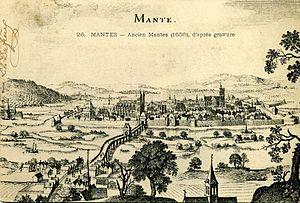
Vue de Mantes en 1650 selon une gravure ancienne publiée dans ""Topographiae Galliae"". Carte postale ancienne (postée en 1903)."
Le pont Neuf de Mantes est un pont routier qui franchit la Seine de Mantes-la-Jolie à Limay sur une longueur de quatre cent cinq mètres. Il comprend en fait deux ponts, séparés par la traversée de l'île aux Dames, le pont neuf de Mantes proprement dit, à structure métallique, qui enjambe le bras navigable de la Seine, et le pont de neuf de Limay, pont de pierre à trois arches reconstruit en 1943, sur le bras de Limay. Il se situe légèrement en aval du vieux pont de Limay.
Le pont Clemenceau est situé à Vernon où il permet de franchir la Seine. Sa longueur est de 250 mètres.
La grande famine de 1693-1694 est due à un hiver très rigoureux en 1692, suivi en 1693 d'une récolte très médiocre, causée par un printemps et un été trop pluvieux, causant une flambée des prix des céréales et une sous-alimentation qui favorise les épidémies comme le typhus, jusqu'en 1694. La France, qui avait alors 20 millions d’habitants, eut 1 300 000 morts en plus de la mortalité normale, selon Emmanuel Leroy-Ladurie, qui estime à 600 000 morts la catastrophe suivante, la Grande famine de 1709.
Mantes-la-Jolie est une commune française du département des Yvelines et de la région Île-de-France, chef-lieu d'arrondissement. C'est une ville moyenne, située sur la rive gauche de la Seine, à 57 km à l'ouest de Paris.